Answer in natural language. How many Beds are visible in the scene? Choose between the following options: 4, 2, 0, 1 or 3
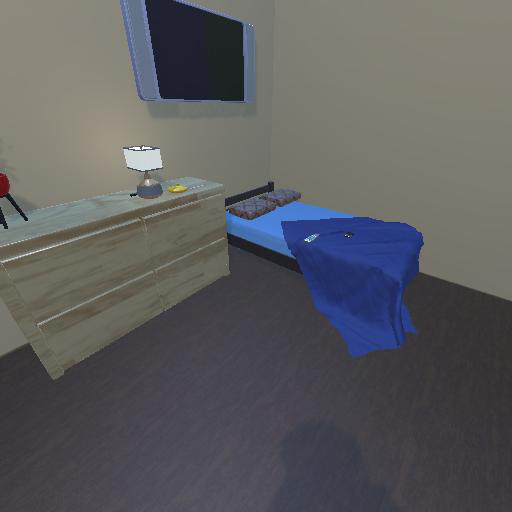
<answer>1</answer>